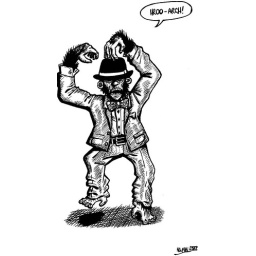
monkey in a hat